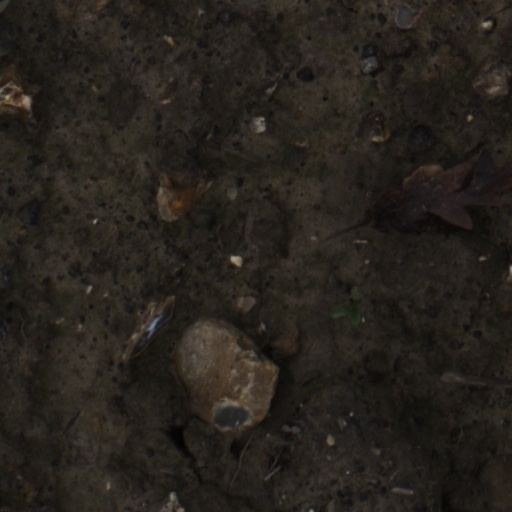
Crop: wheat